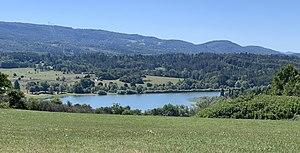
Le lac du barrage de Charmine (août 2020).
Le barrage de Charmine est un barrage français construit en 1950 sur l'Oignin, affluent de l'Ain. Il est sur la commune de Matafelon-Granges. L'usine hydroélectrique associée est la centrale de Moux, située sur la rive gauche de l'Ain.